Federalist No. 8

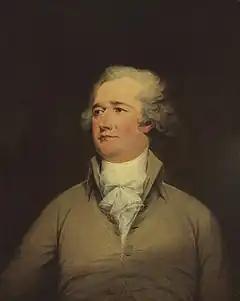
Alexander Hamilton, author of "Federalist" No. 8

During Hamilton's lifetime, it was widely accepted in political philosophy that the size and centralization of a government was correlated with increased engagement in war. While he accepted that there were inherent dangers in a standing army, Hamilton gave little credence to those who objected to the existence of such an army. He believed that the military would be loyal to the people, who would oppose military action against the states. Hamilton presented the issue as one of risk against one of guaranteed failure, saying that the risks surrounding a standing army would be even greater if it was not created under a national government. He argued that a failure to unify would create a constant state of war. Hamilton believed that war between the states would be especially devastating, as the states had no fortifications or standing armies of their own. This would then lead to "plunder and devastation" during times of war, incentivizing the creation of fortifications and a standing army by each state to prevent entry of enemy combatants. These standing armies would then be more entrenched in society than if it had been created as part of a national government.